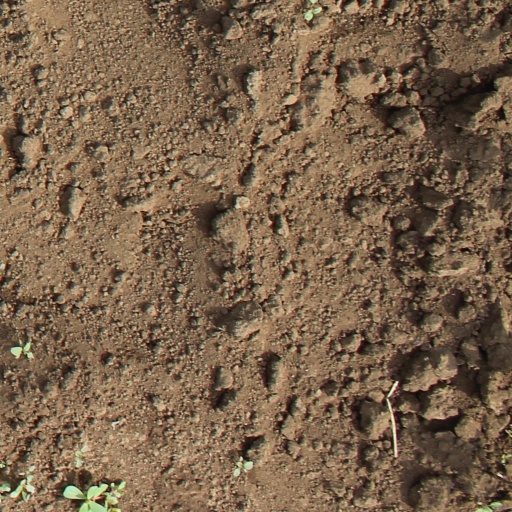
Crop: soybean